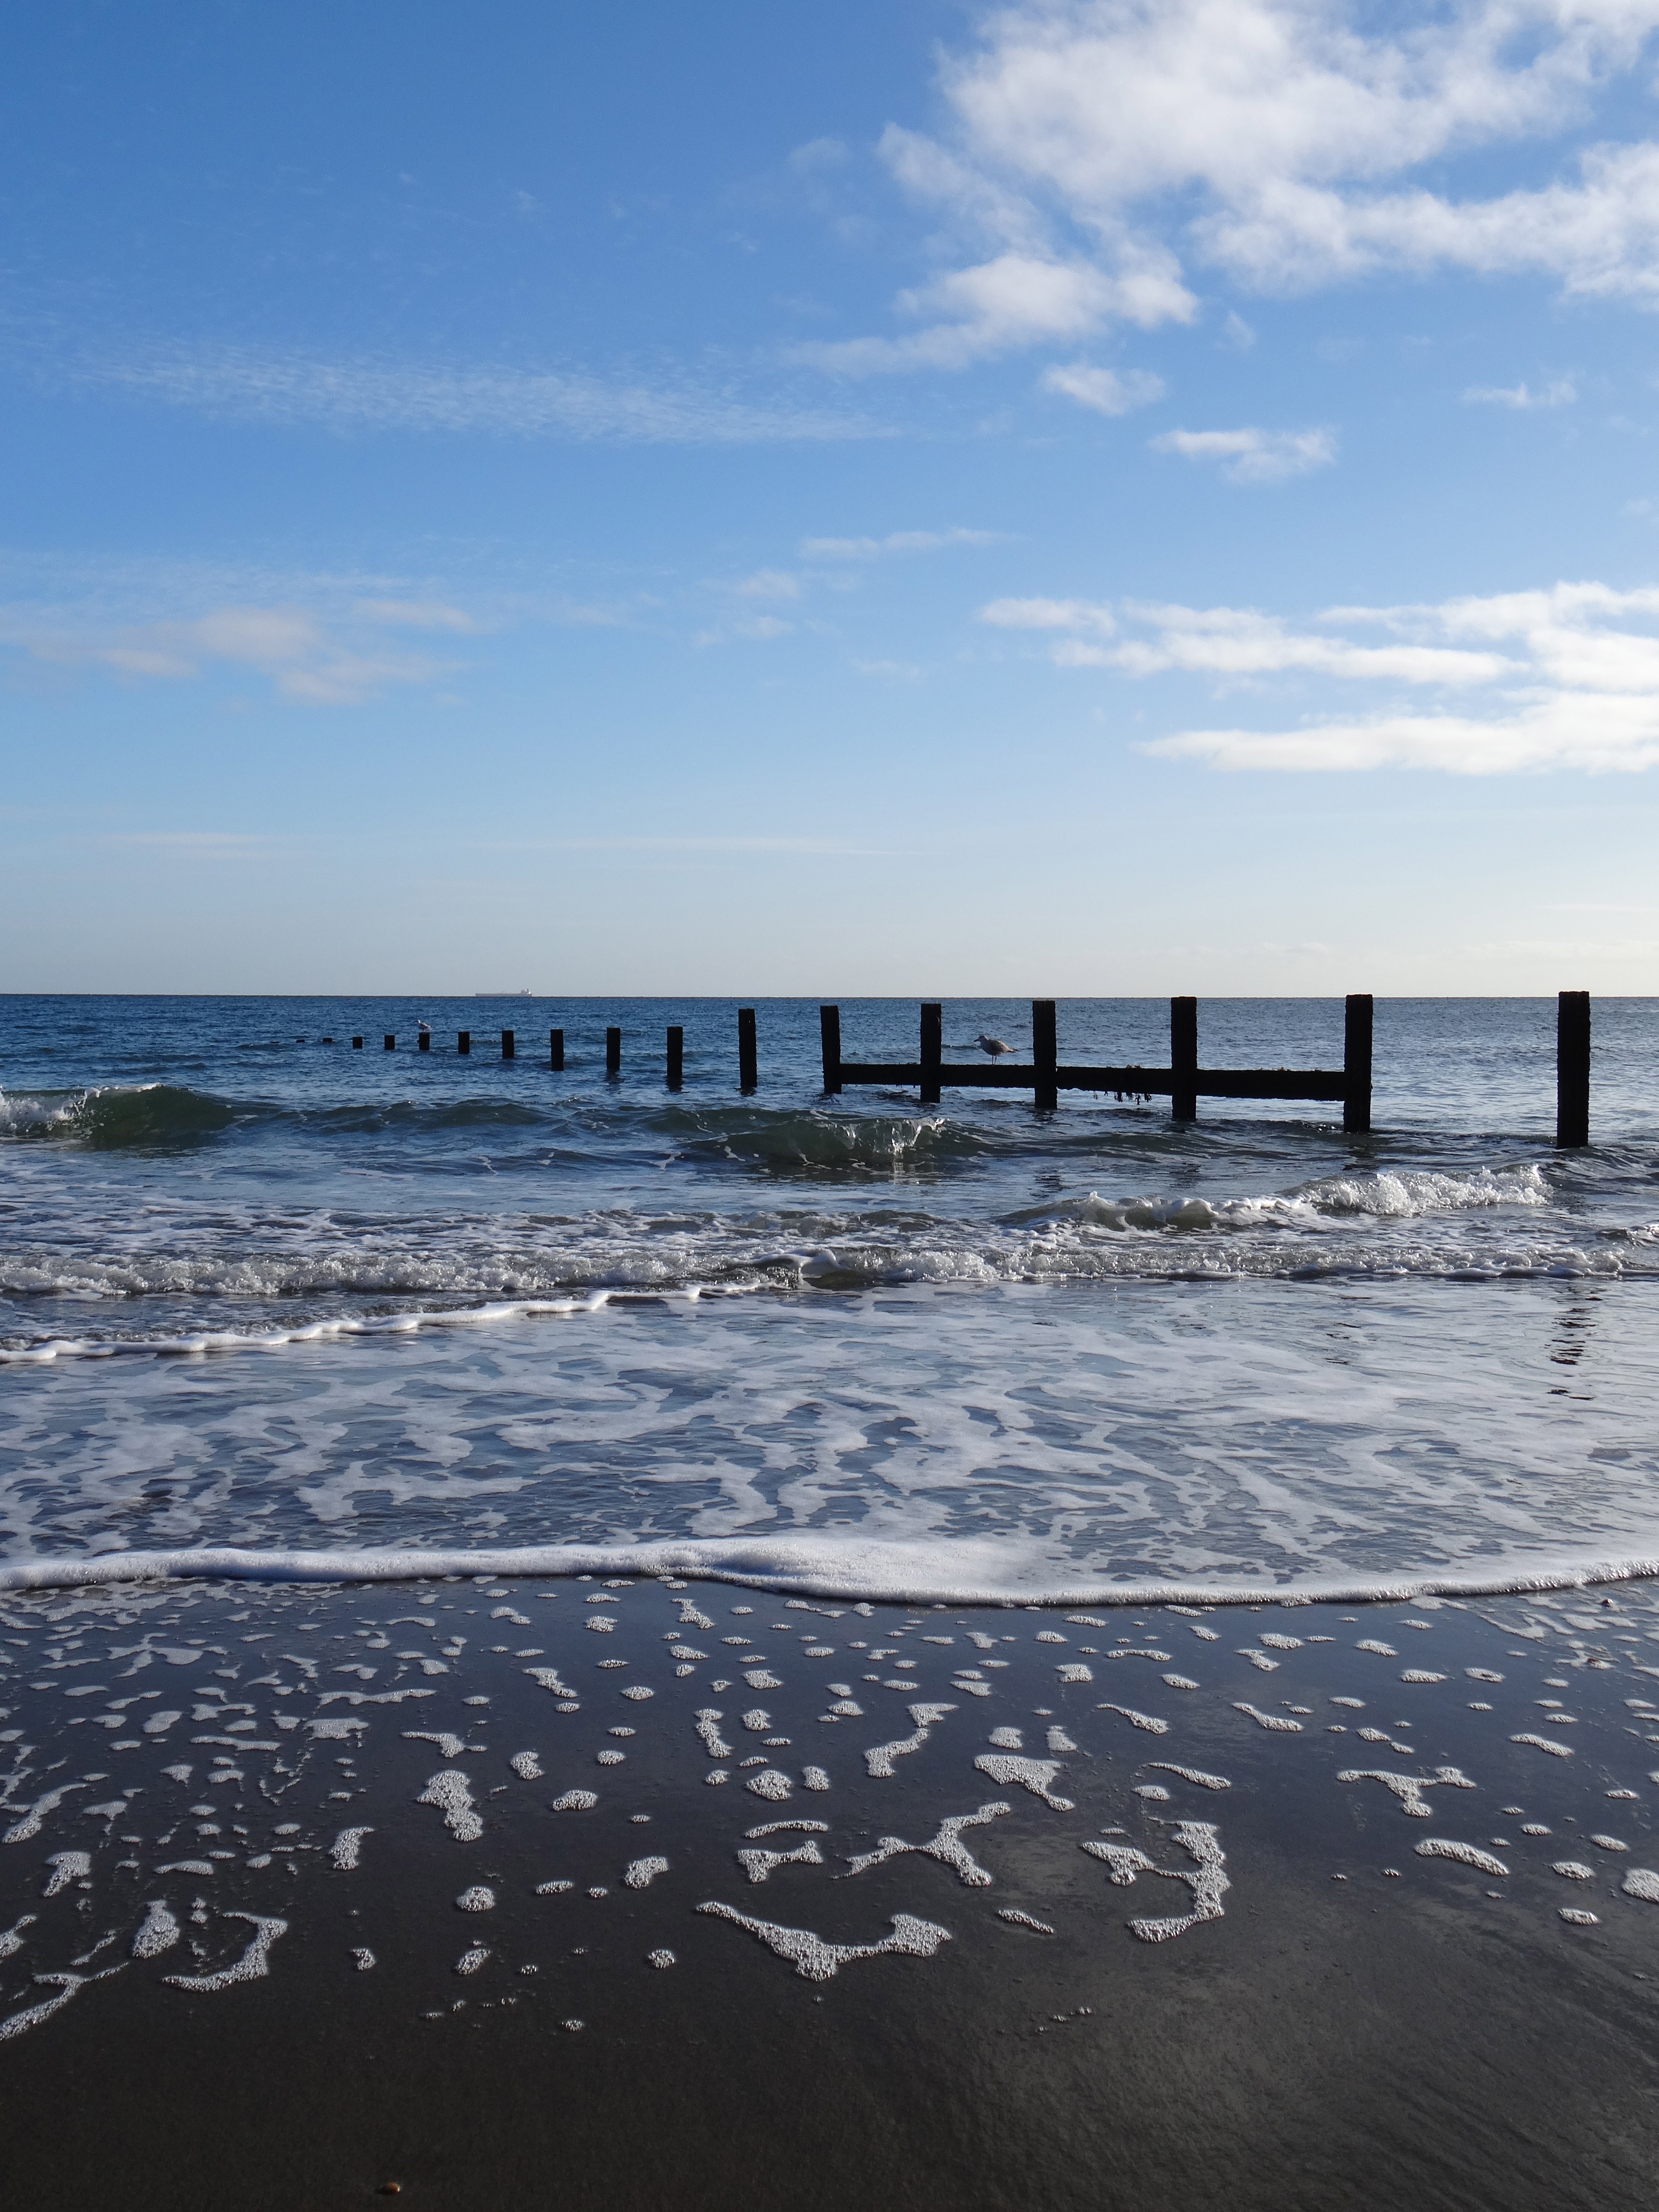
beach, sea, coast, water, sand, ocean, horizon, cloud, sky, sunlight, shore, wave, pier, seagull, vacation, dusk, foam, reflection, bay, body of water, waves, ripples, small waves, breakers, wind wave, delicate foam